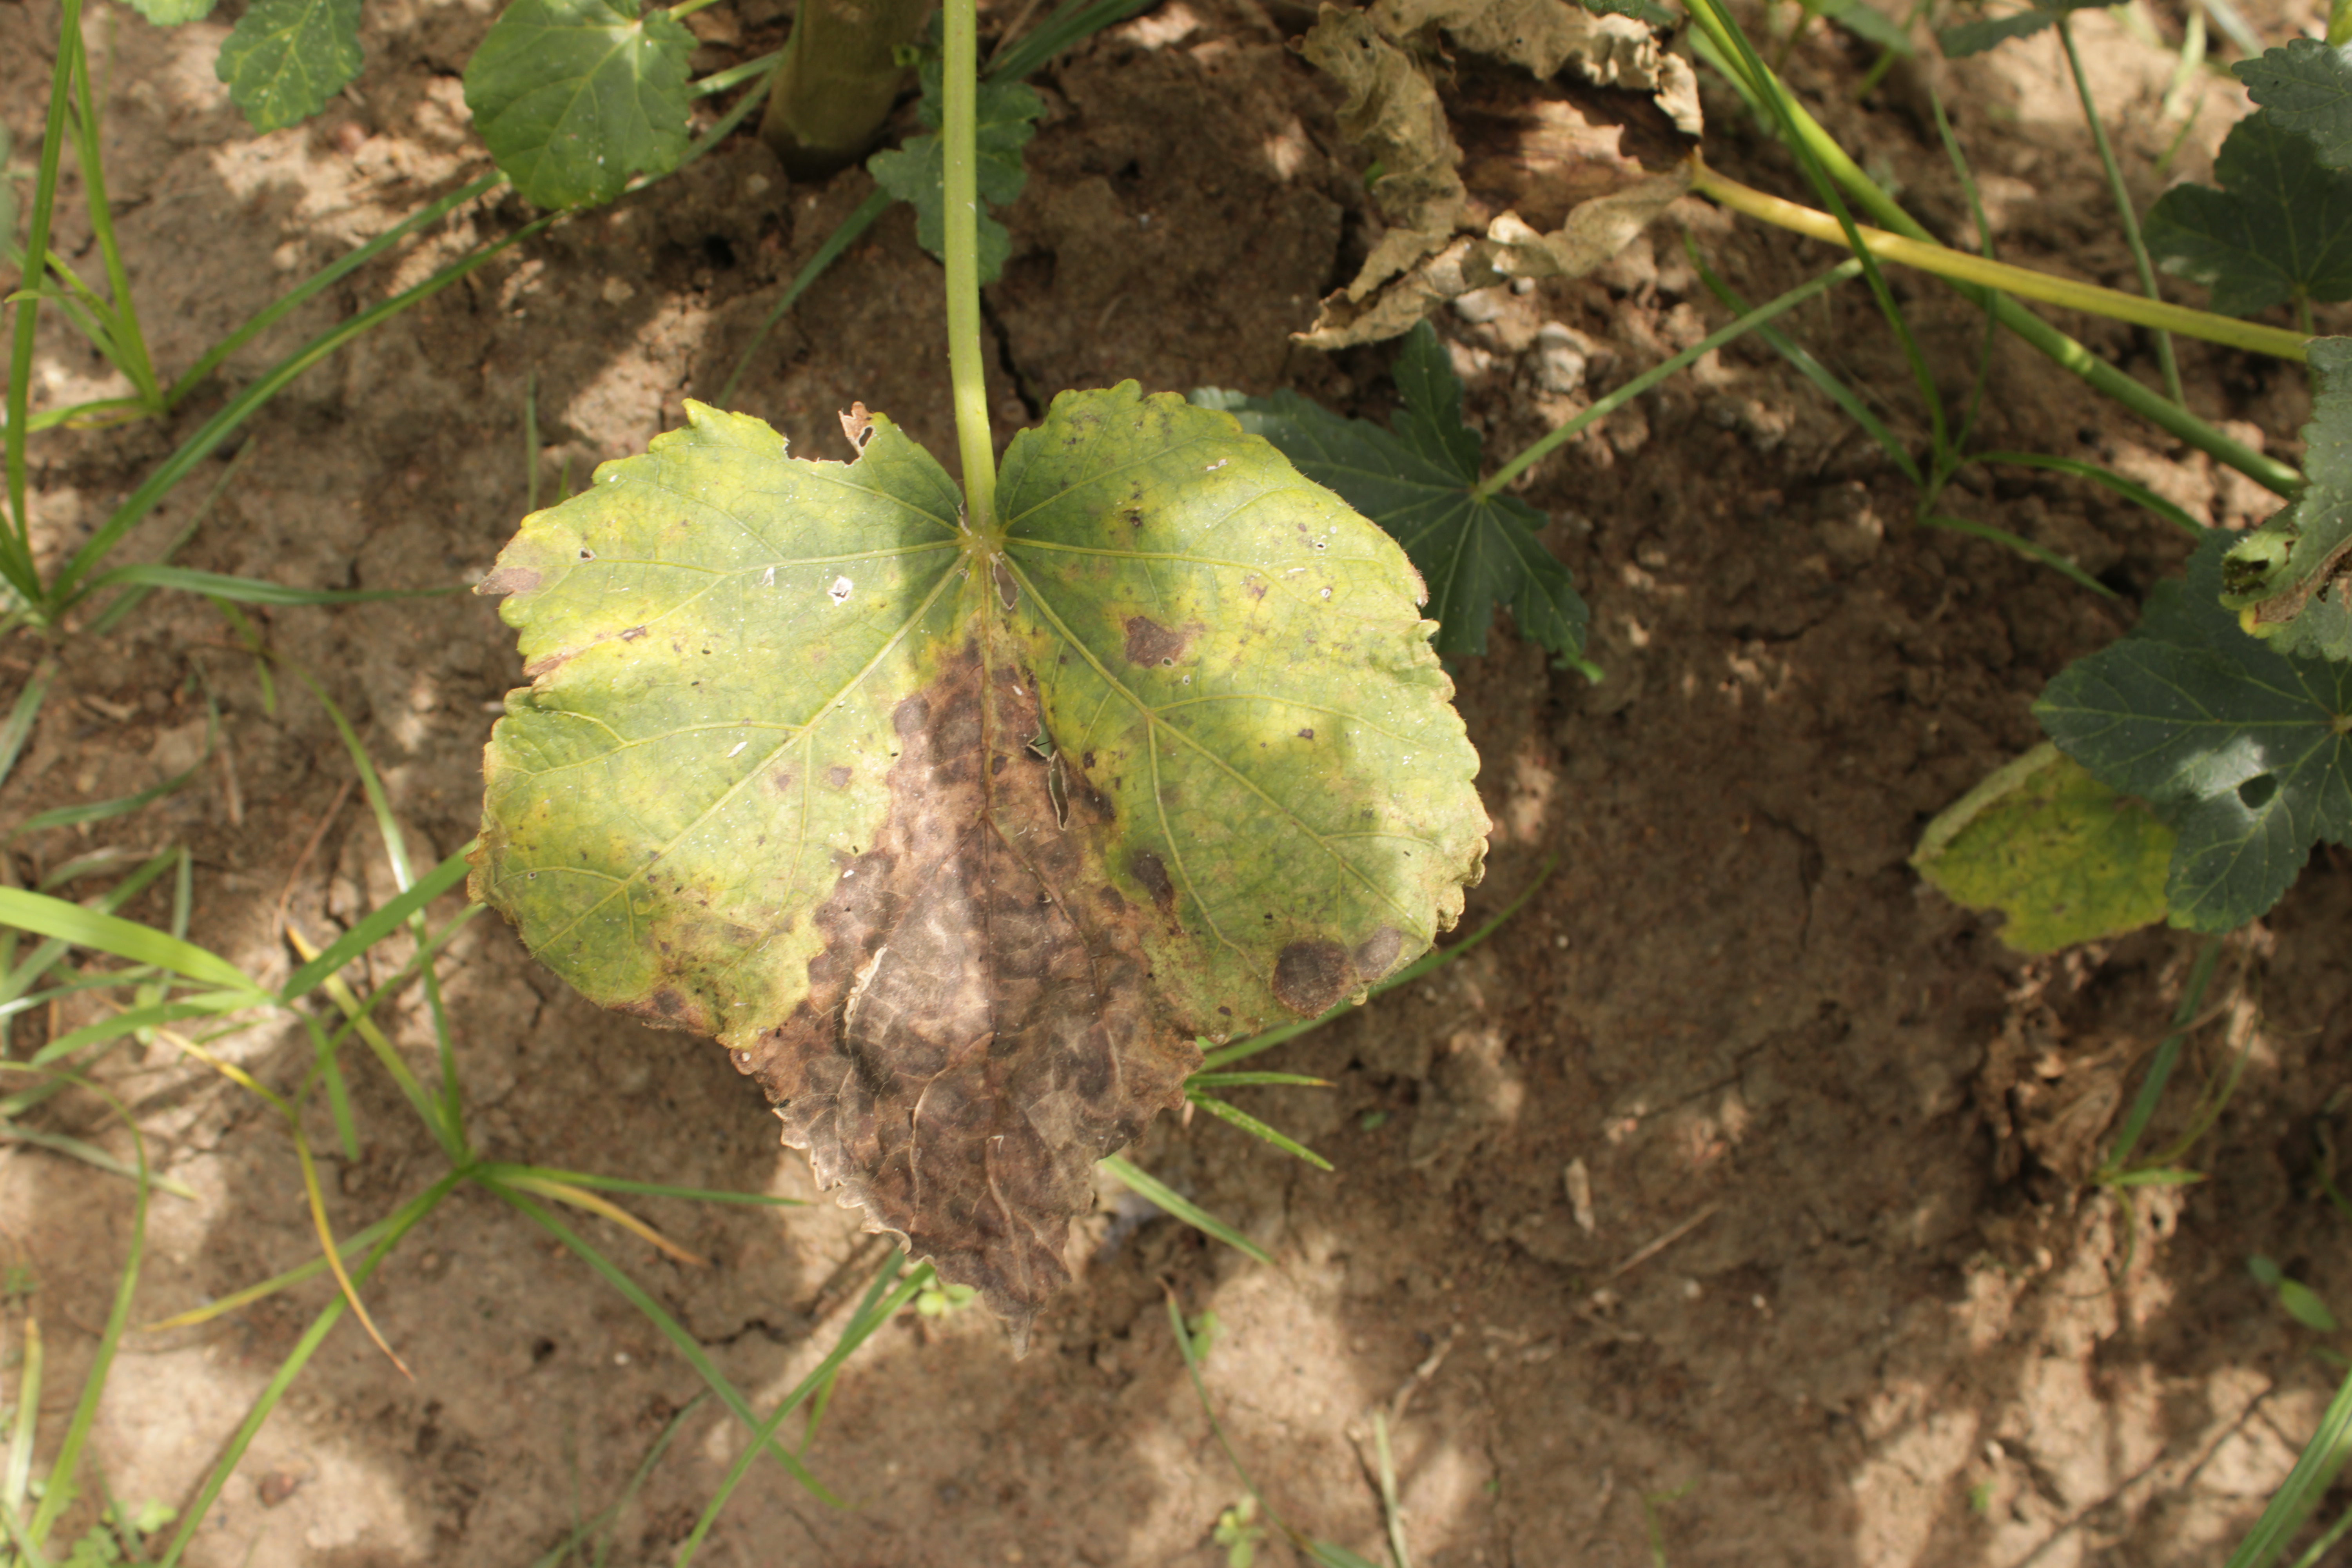
Label: Downy Mildew